Sailors' superstitions

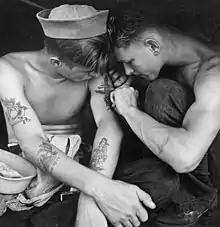
Tattooed sailor aboard the USS "New Jersey", 1944

Davy Jones is a popular character in sailor's lore, especially of the gothic fictional variety. Davy Jones' Locker is an idiom for the bottom of the sea: the state of death among drowned sailors. It is used as a euphemism for death or burial at sea (to be "sent to Davy Jones' Locker"). The origins of the name are unclear, and many theories have been put forth, including an actual David Jones, who was a pirate on the Indian Ocean in the 1630s; a pub owner who kidnapped sailors and then dumped them onto any passing ship; the incompetent Duffer Jones, a notoriously myopic sailor who often found himself over-board; or that Davy Jones is another name for Satan; or "Devil Jonah", the biblical Jonah who became the "evil angel" of all sailors, who would identify more with the beset-upon ship-mates of Jonah than with the unfortunate man himself. Upon death, a wicked sailor's body supposedly went to Davy Jones' locker (a chest, as lockers were back then), but a pious sailor's soul went to Fiddler's Green. This nautical superstition was popularized in the 19th century.